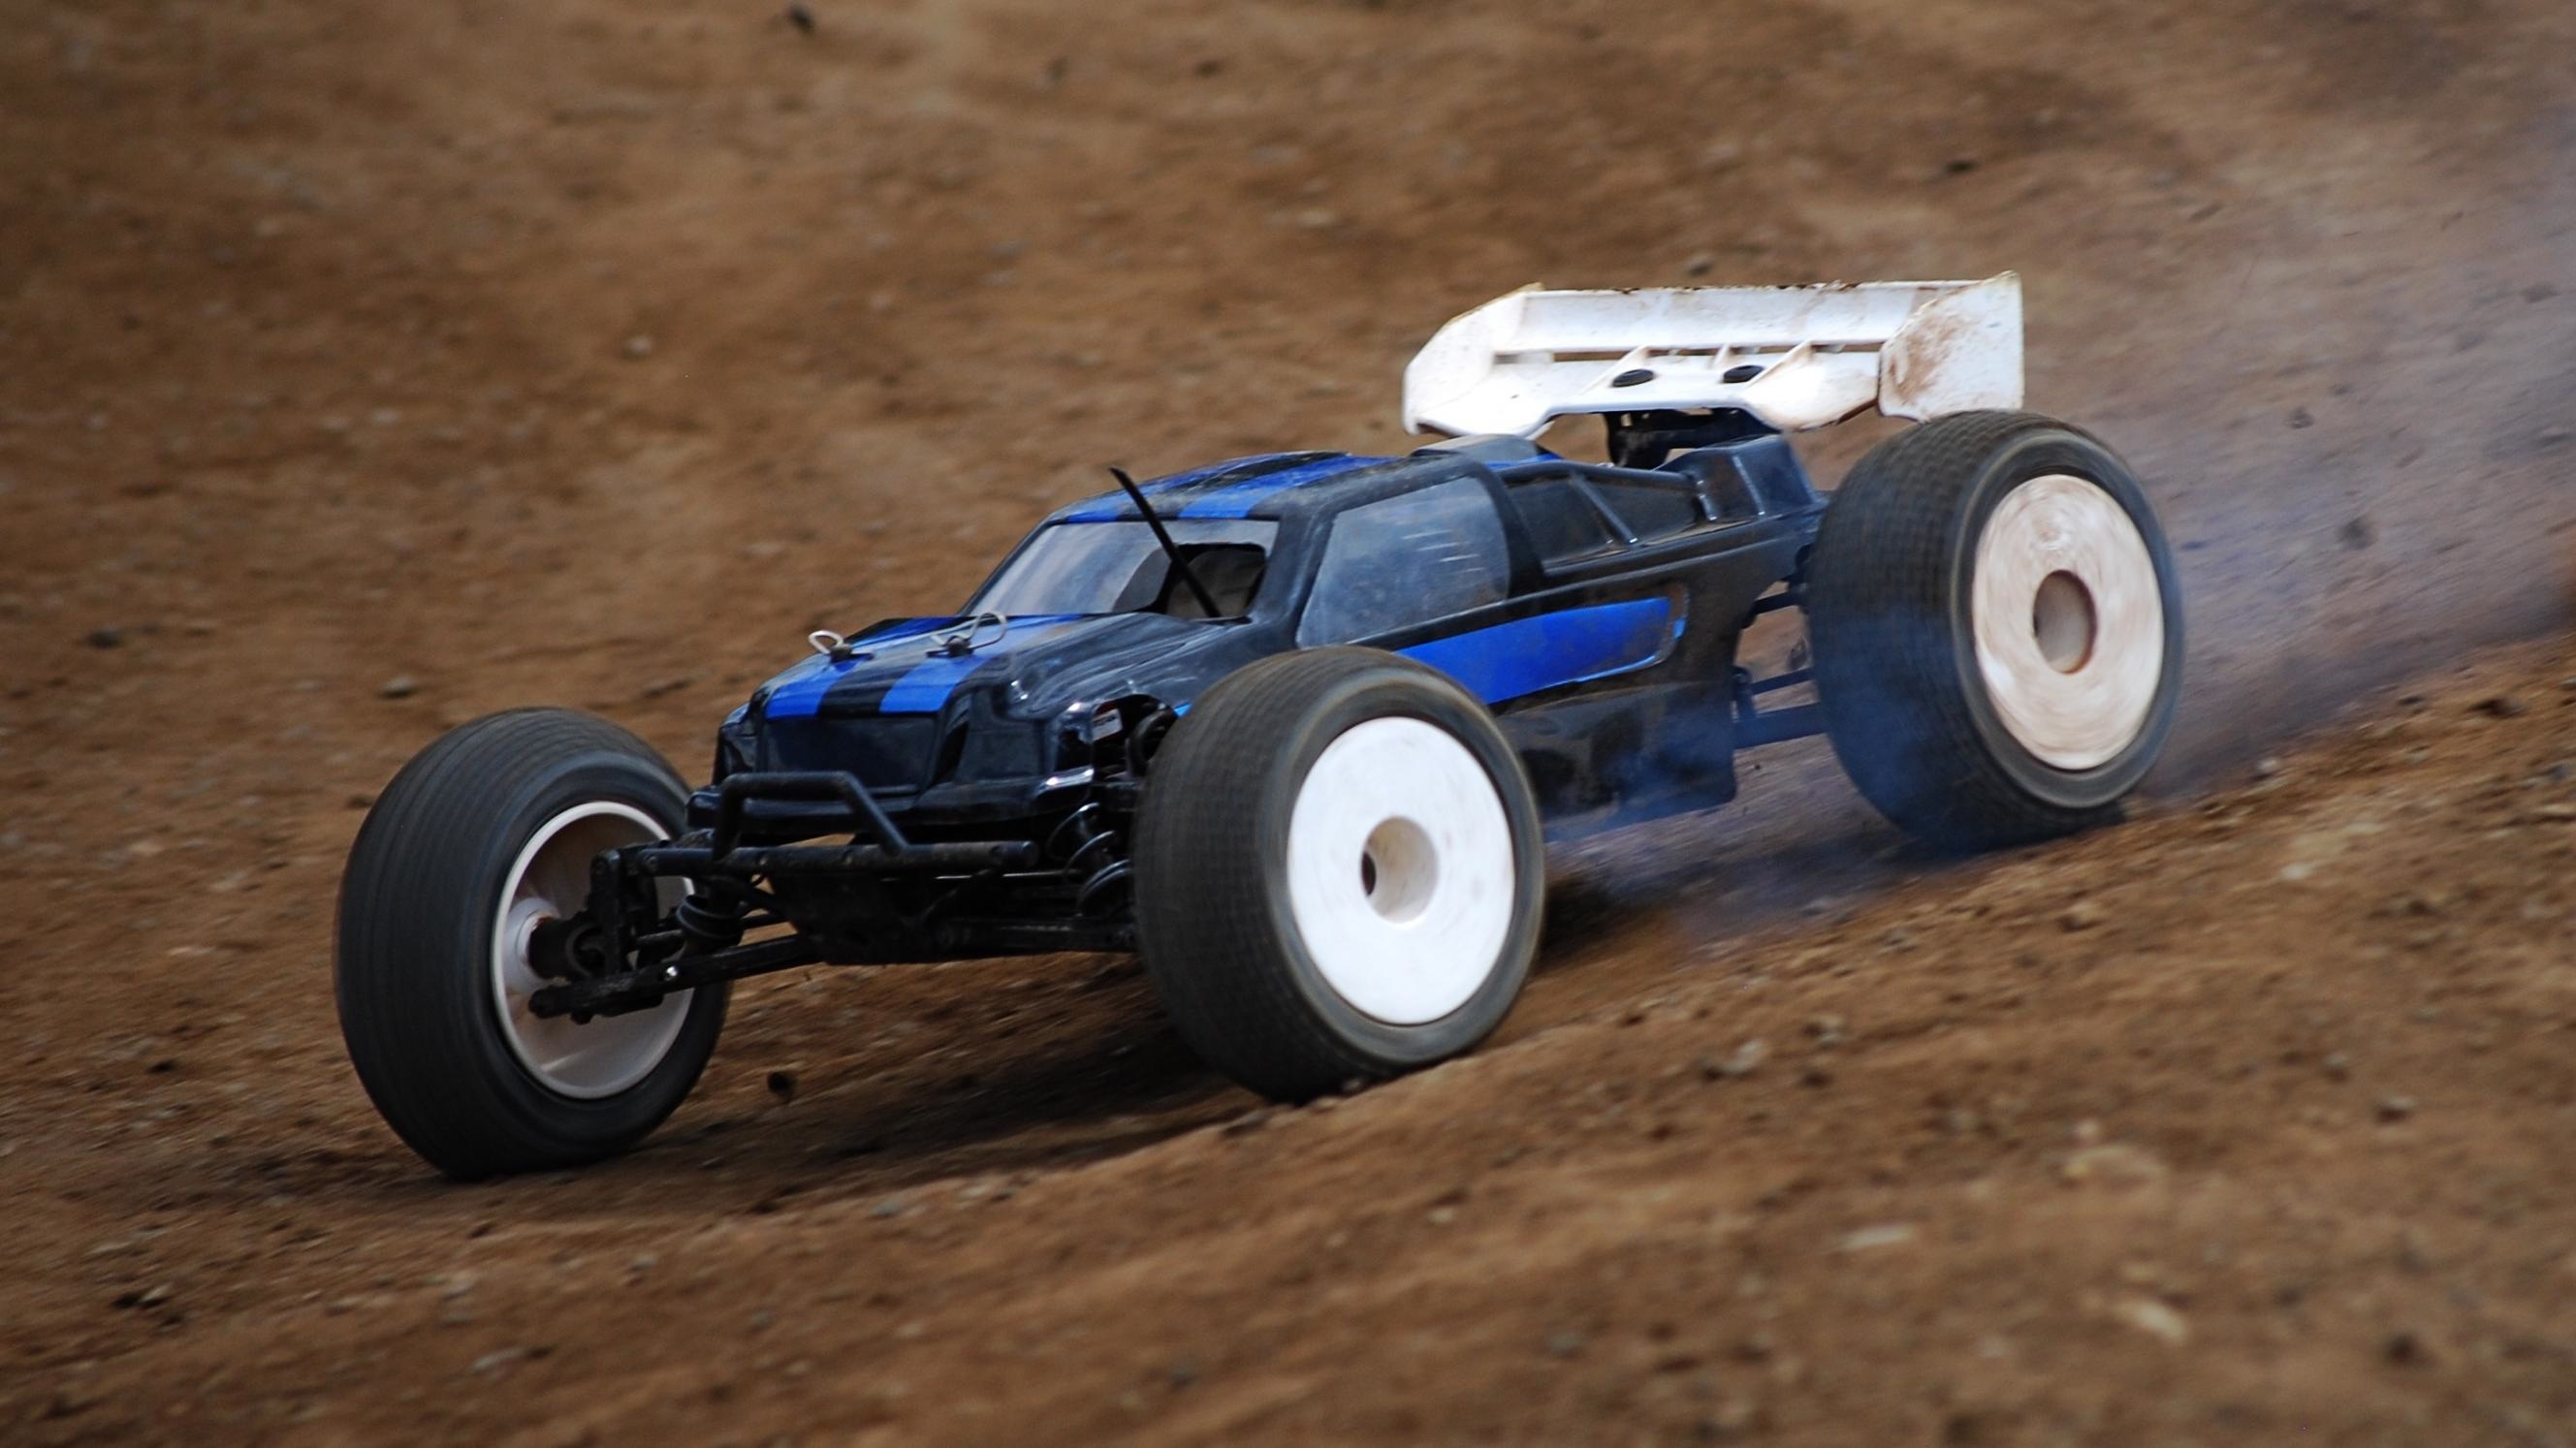
car, wheel, vehicle, toy, race car, sports, racing, motorsport, monster truck, auto racing, automobile make, off roading, open wheel car, formula one car, off road racing